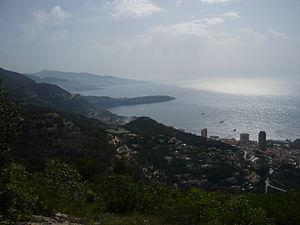
La Course de côte Nice - La Turbie était une compétition automobile disputée fin-mars début-avril avant-guerre, inaugurant "traditionnellement" la saison européenne de courses de côte et organisée par l'Automobile Club de Nice. Elle fut créée par Paul Meyan.